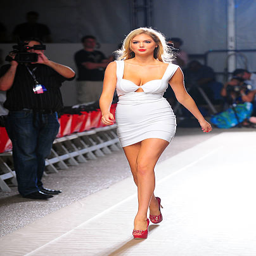
model walks the runway prior to the show during mercedes - benz fashion week swim .